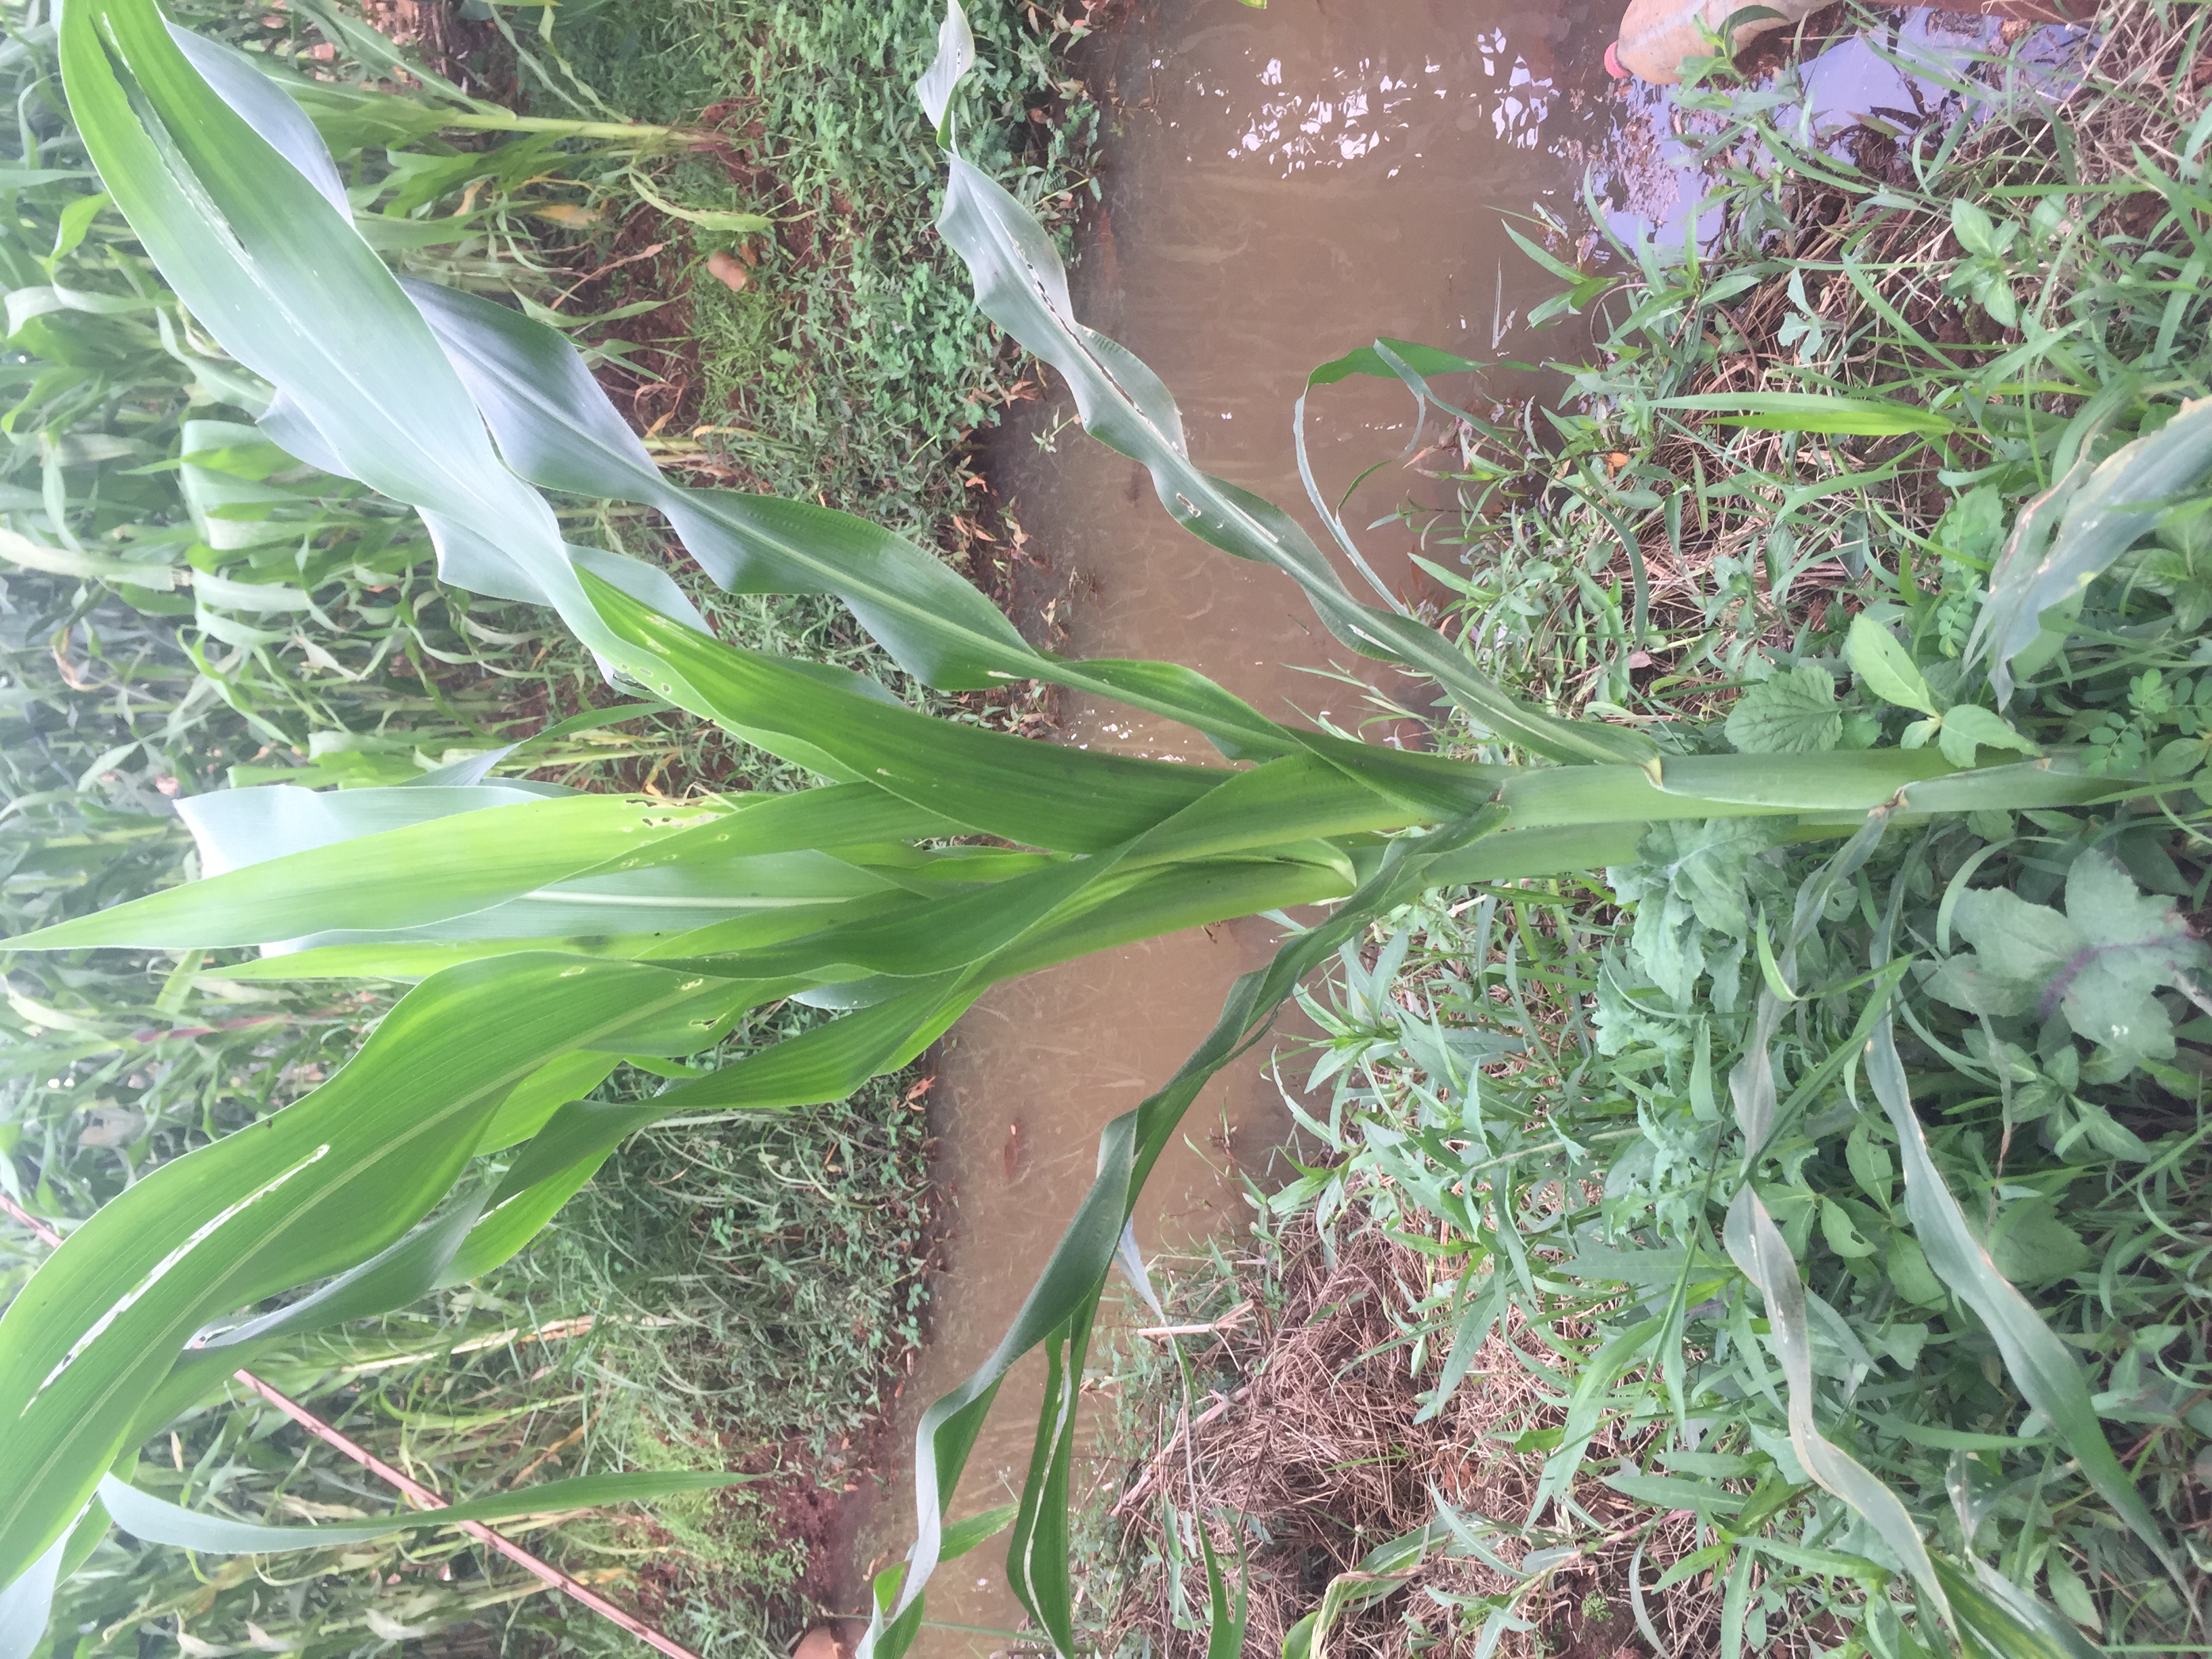
Label: helminthosporium_leaf_blight